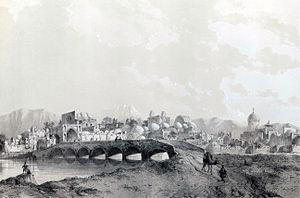
Vue du pont et de la ville de Khoum